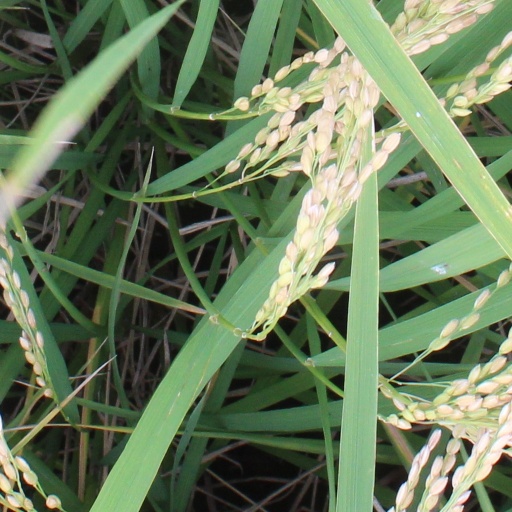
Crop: rice